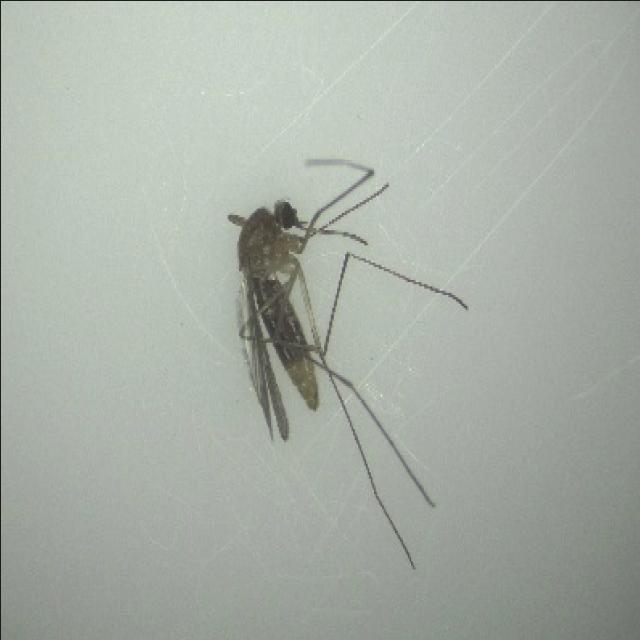
Species: culex_pipiens